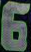
Number: 6